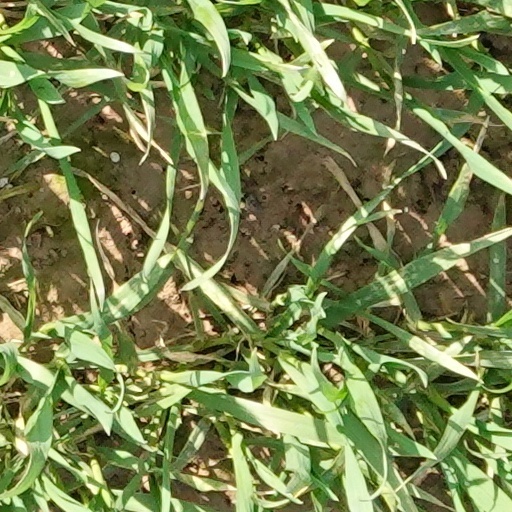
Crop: wheat